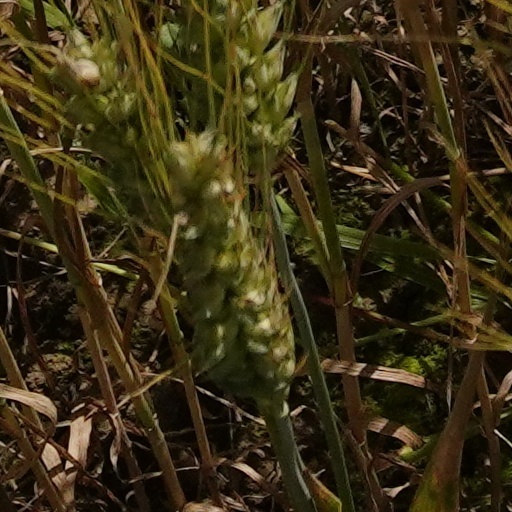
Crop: wheat